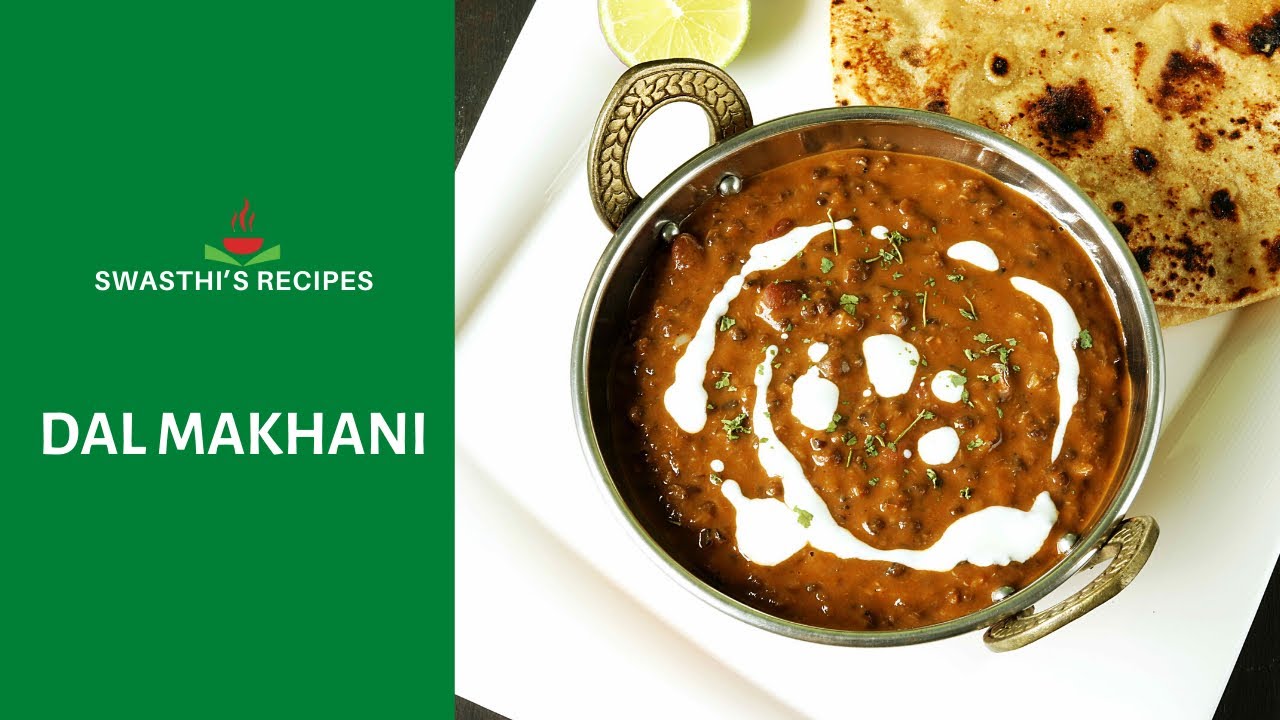
Dish: dal_makhani